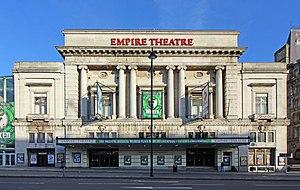
Le Liverpool Empire Theatre est un théâtre et une salle de spectacle située au centre de Liverpool en Angleterre.